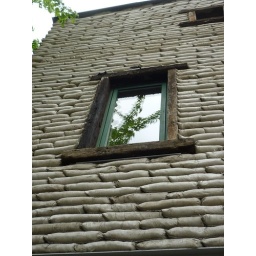
Sleeps use as window frames in the sandbag wall